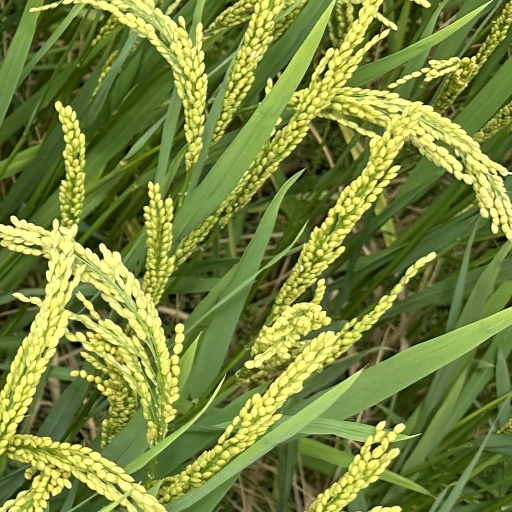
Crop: rice